List of skateparks

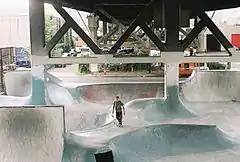
Portland skatepark

In more extreme climates, parks were built indoors, often using wood or metal. By the end of the 1970s, the popularity of skateboarding had waned, and the original parks of the era began to close. A downturn in the overall skateboard market in the 1980s, coupled with high liability insurance premiums, contributed to the demise of the first wave of skateparks. Some second-generation parks, such as Upland, California's Pipeline, survived into the 1980s. However, many public parks of that era can still be found throughout Western Europe, Australia and New Zealand.